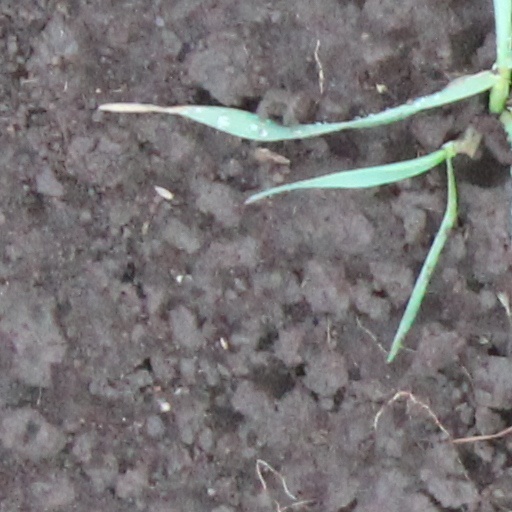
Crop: wheat